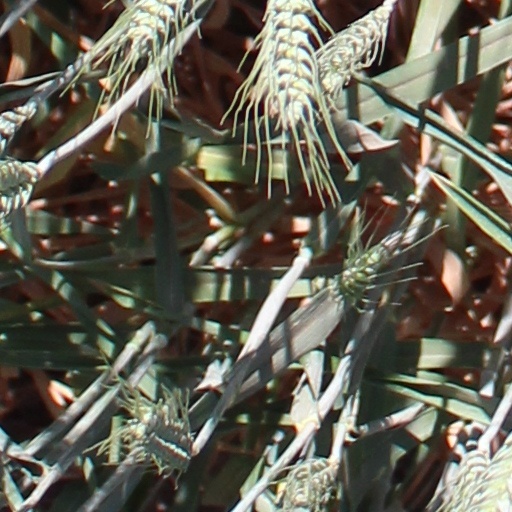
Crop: wheat